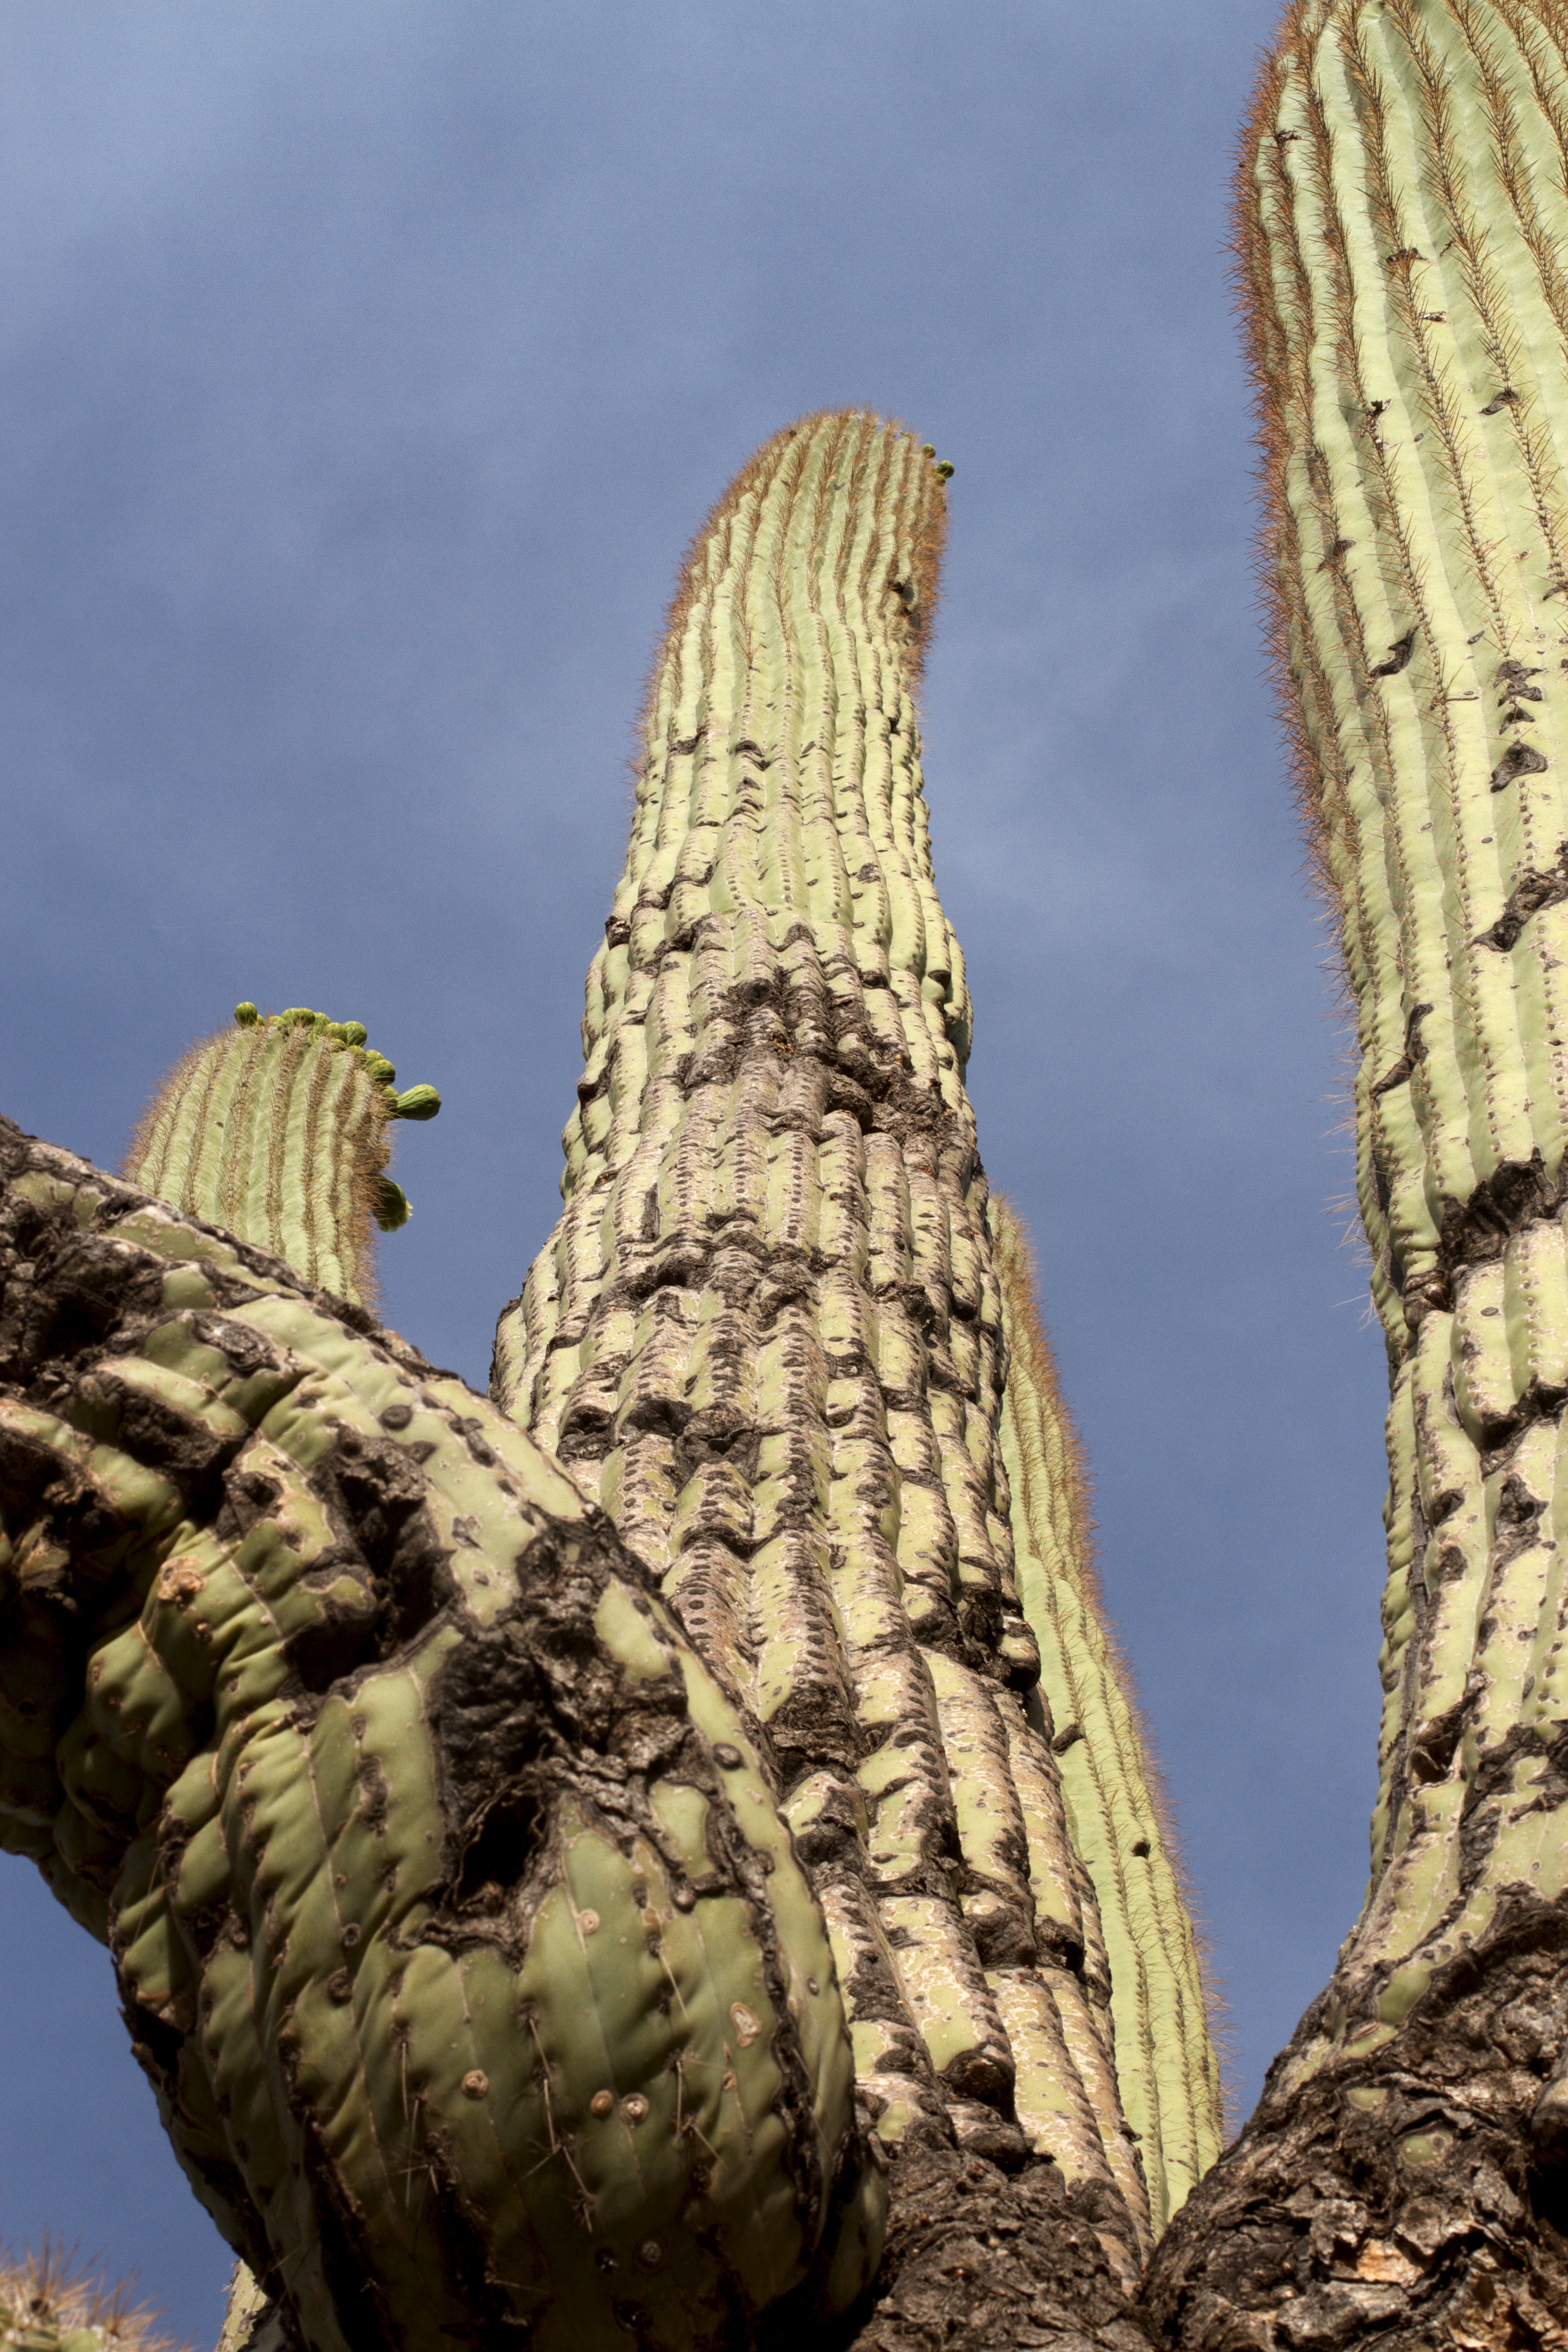
tree, nature, cactus, bird, wing, plant, leaf, flower, trunk, flowering plant, land plant